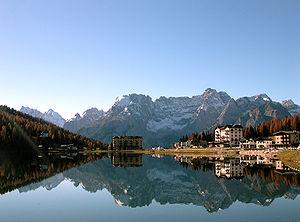
Lac de barrage
Le lac de Misurina est le plus grand lac naturel de la région du Cadore. Il est situé à 1 754 mètres d'altitude, à Misurina, un hameau de la commune d'Auronzo di Cadore, dans la province de Belluno et la région Vénétie en Italie.